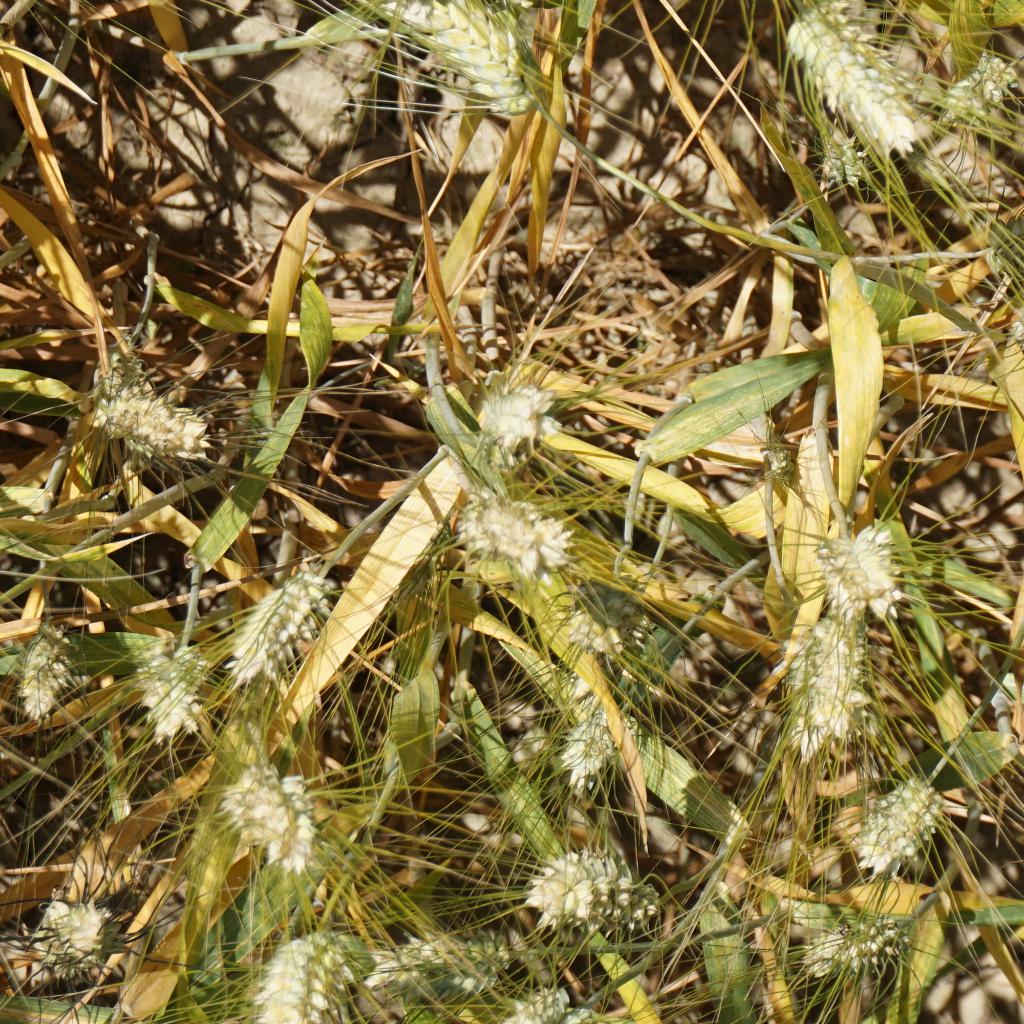
Country: France
Location: Gréoux
Wheat development stage: Filling - Ripening